Solihull Moors F.C.

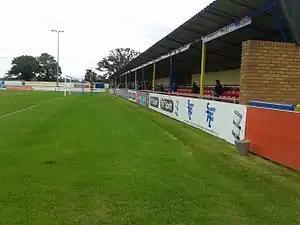
The stand behind the goal at Damson Park, July 2016

Currently known as the ARMCO Arena for sponsorship reasons, the club ground is situated on Damson Parkway in the Damsonwood area of town, about north of Solihull town centre, next to the Land Rover car plant.